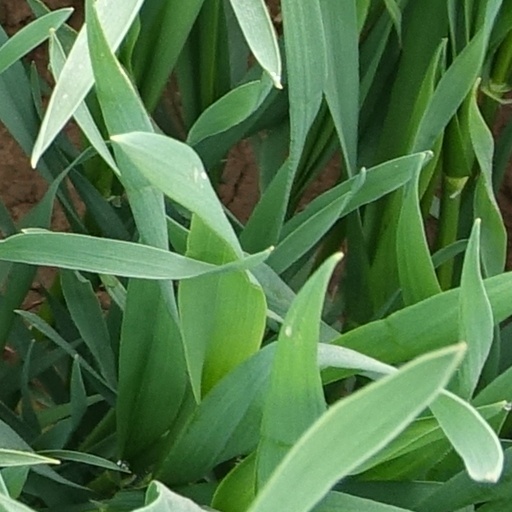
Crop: wheat